St. Joseph Higher Secondary School

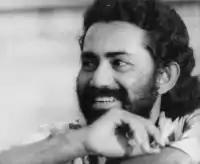
Rudra Mohammad Shahidullah

The school follows the National Curriculum of studies. Upon establishment, it was an English Medium Cambridge school. Following the independence of Bangladesh in 1971, the school adapted alongside the national curriculum. In 2004, it introduced the English version first in grade 6, gradually adding one English version section to each grade.